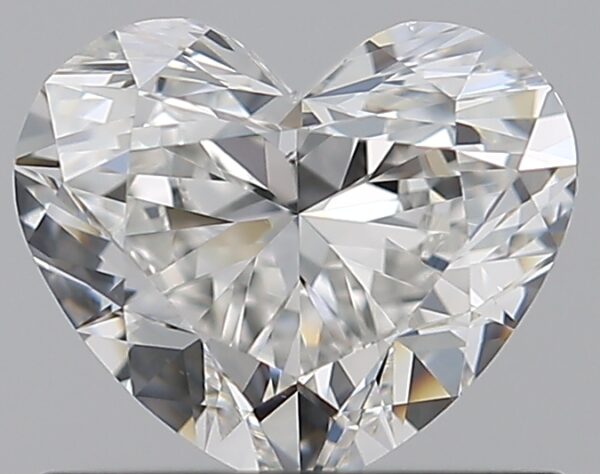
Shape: heart
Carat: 0.7
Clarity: VS1
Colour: G
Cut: EX
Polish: EX
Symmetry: EX
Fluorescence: N
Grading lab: GIA
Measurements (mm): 5.36 x 6.32 x 3.42